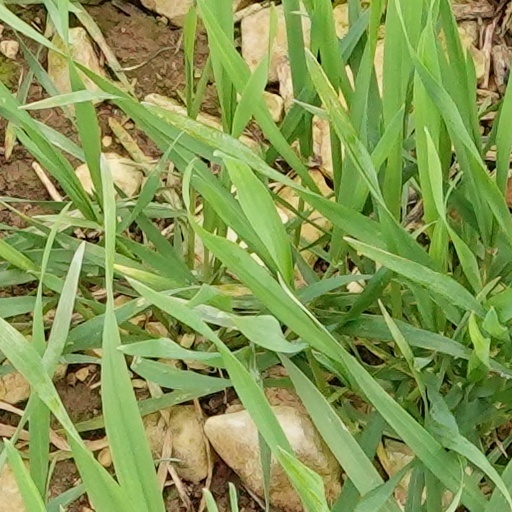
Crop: wheat